Fuel cell bus

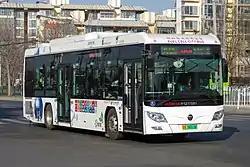
Foton Motor hydrogen fuel cell bus in Beijing, China in 2018

A fuel cell bus is a bus that uses a hydrogen fuel cell as its power source for electrically driven wheels, sometimes augmented in a hybrid fashion with batteries or a supercapacitor. The only emission from the bus is water. Several cities around the world have trialled and tested fuel cell buses, with over 5,600 buses in use worldwide, the majority of which are in China.